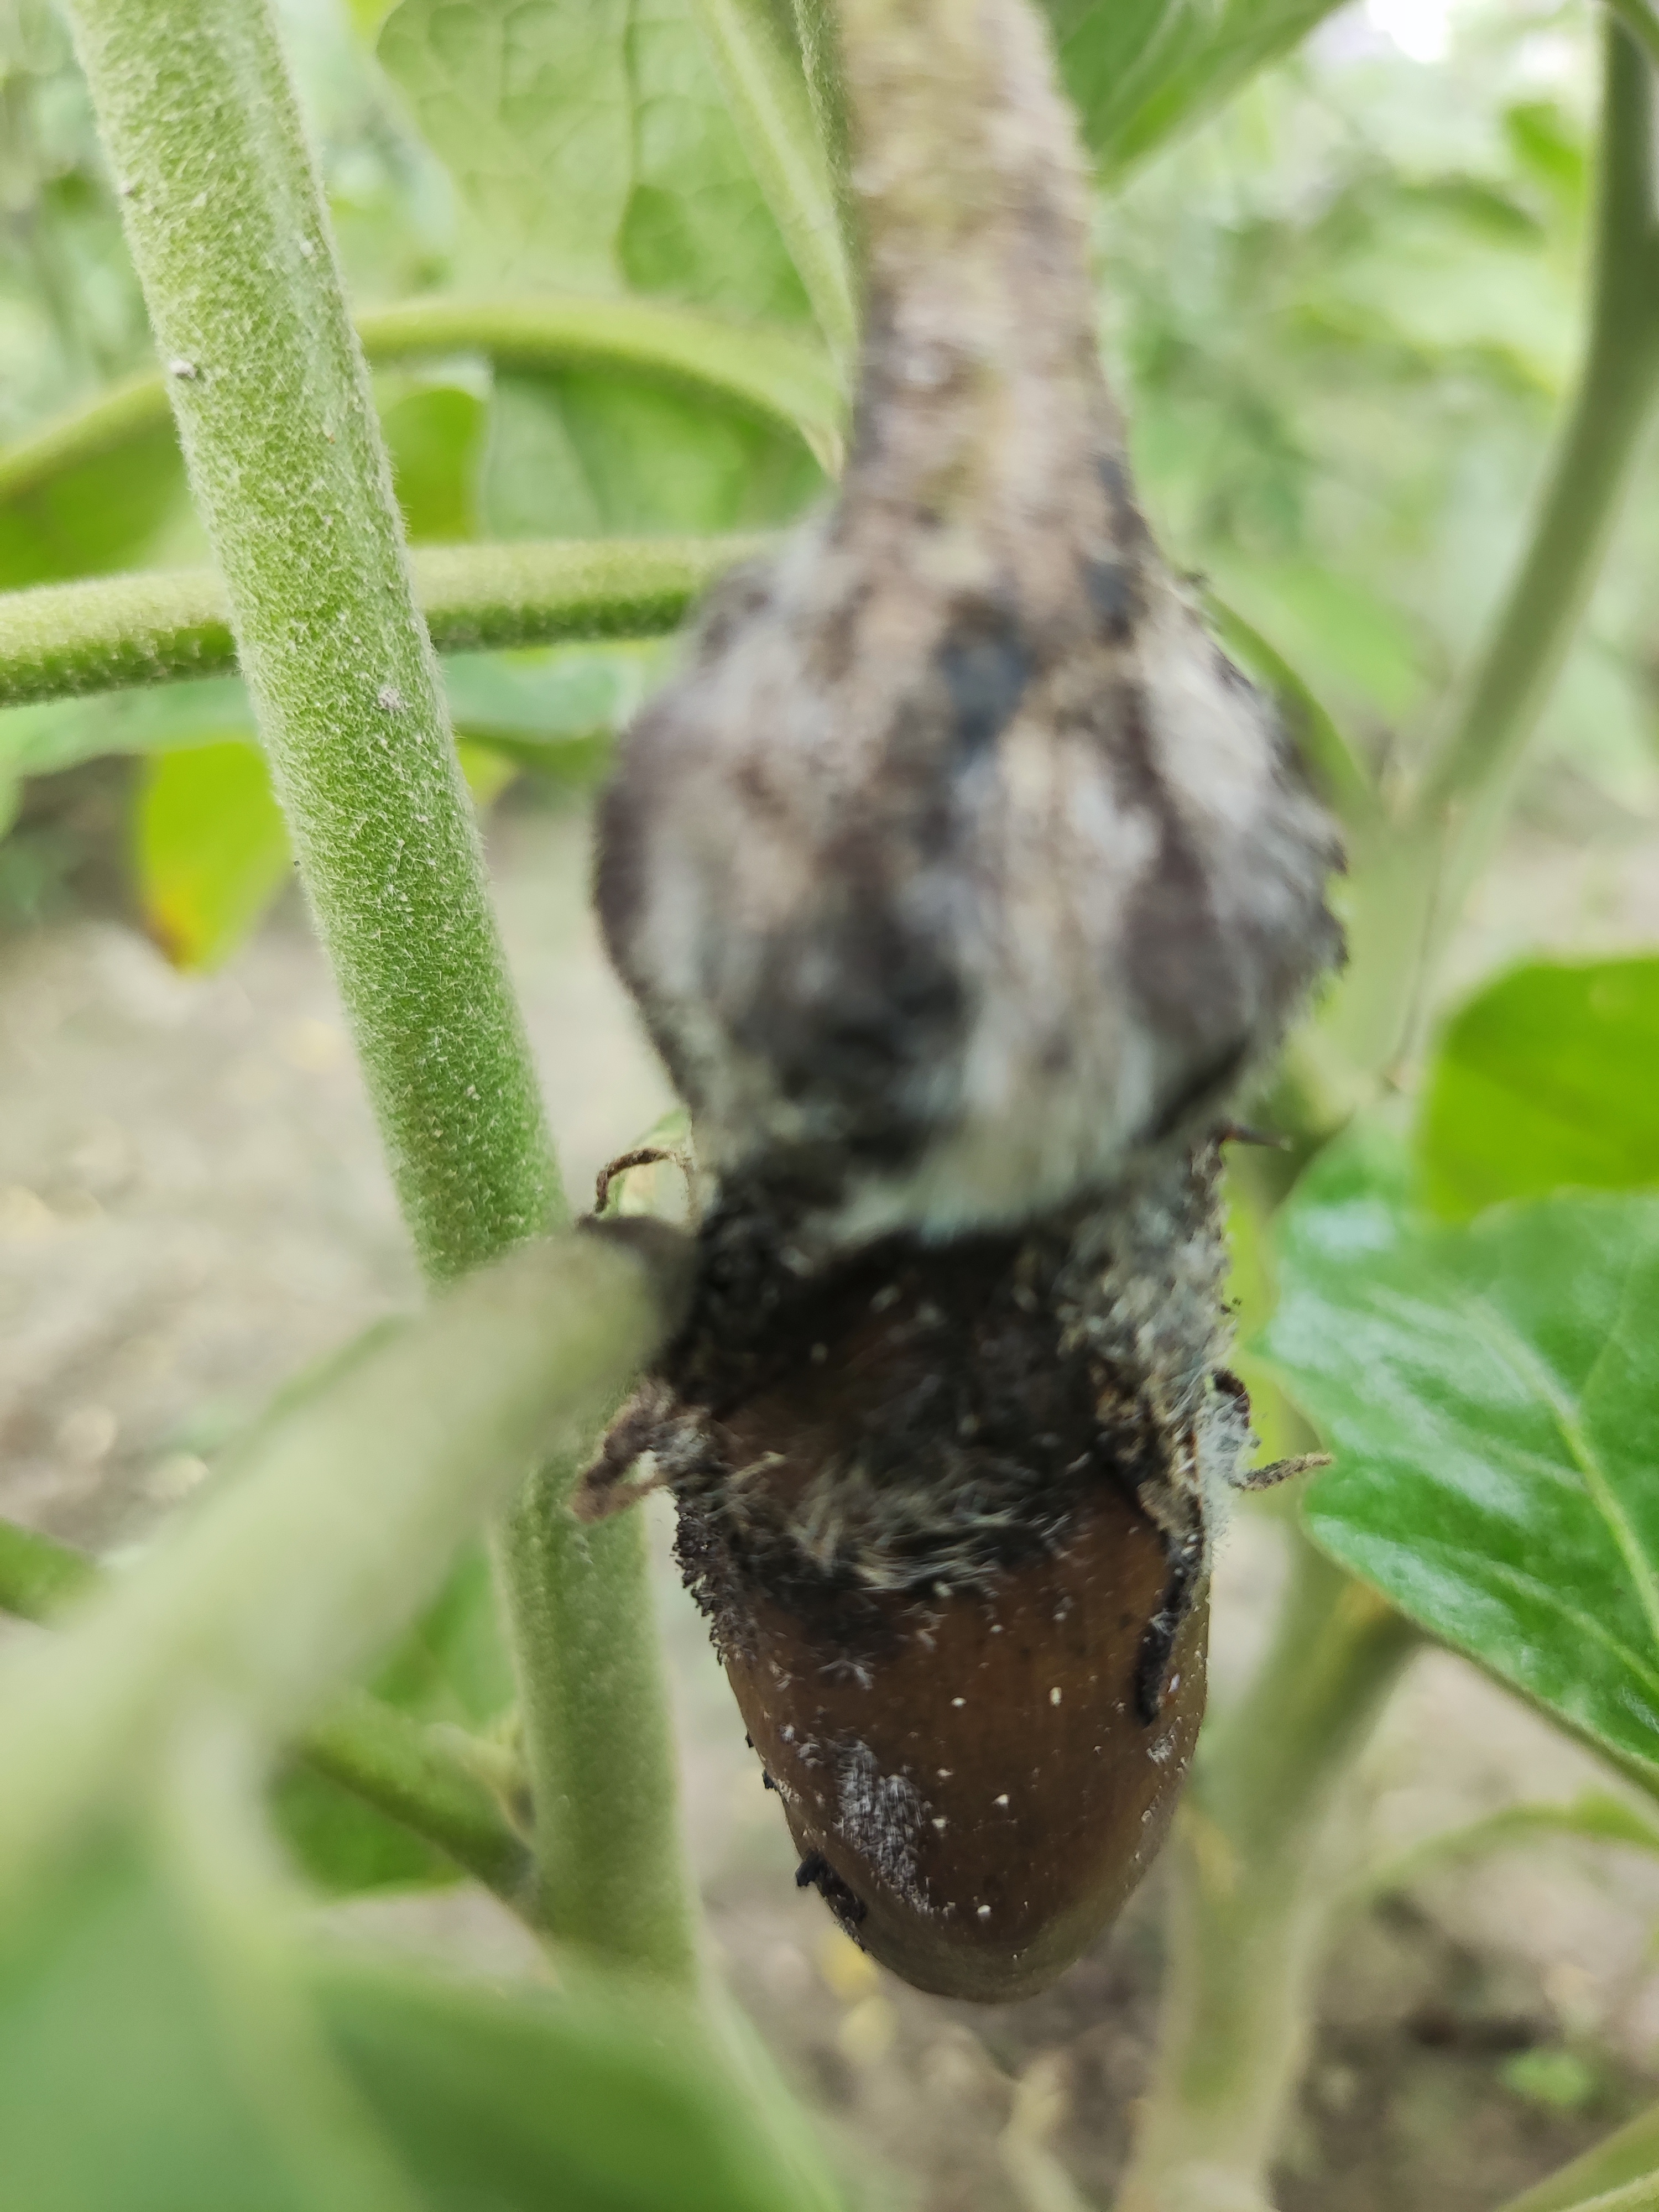
Label: Wet Rot